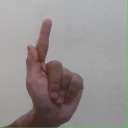
अक्षर: ळ